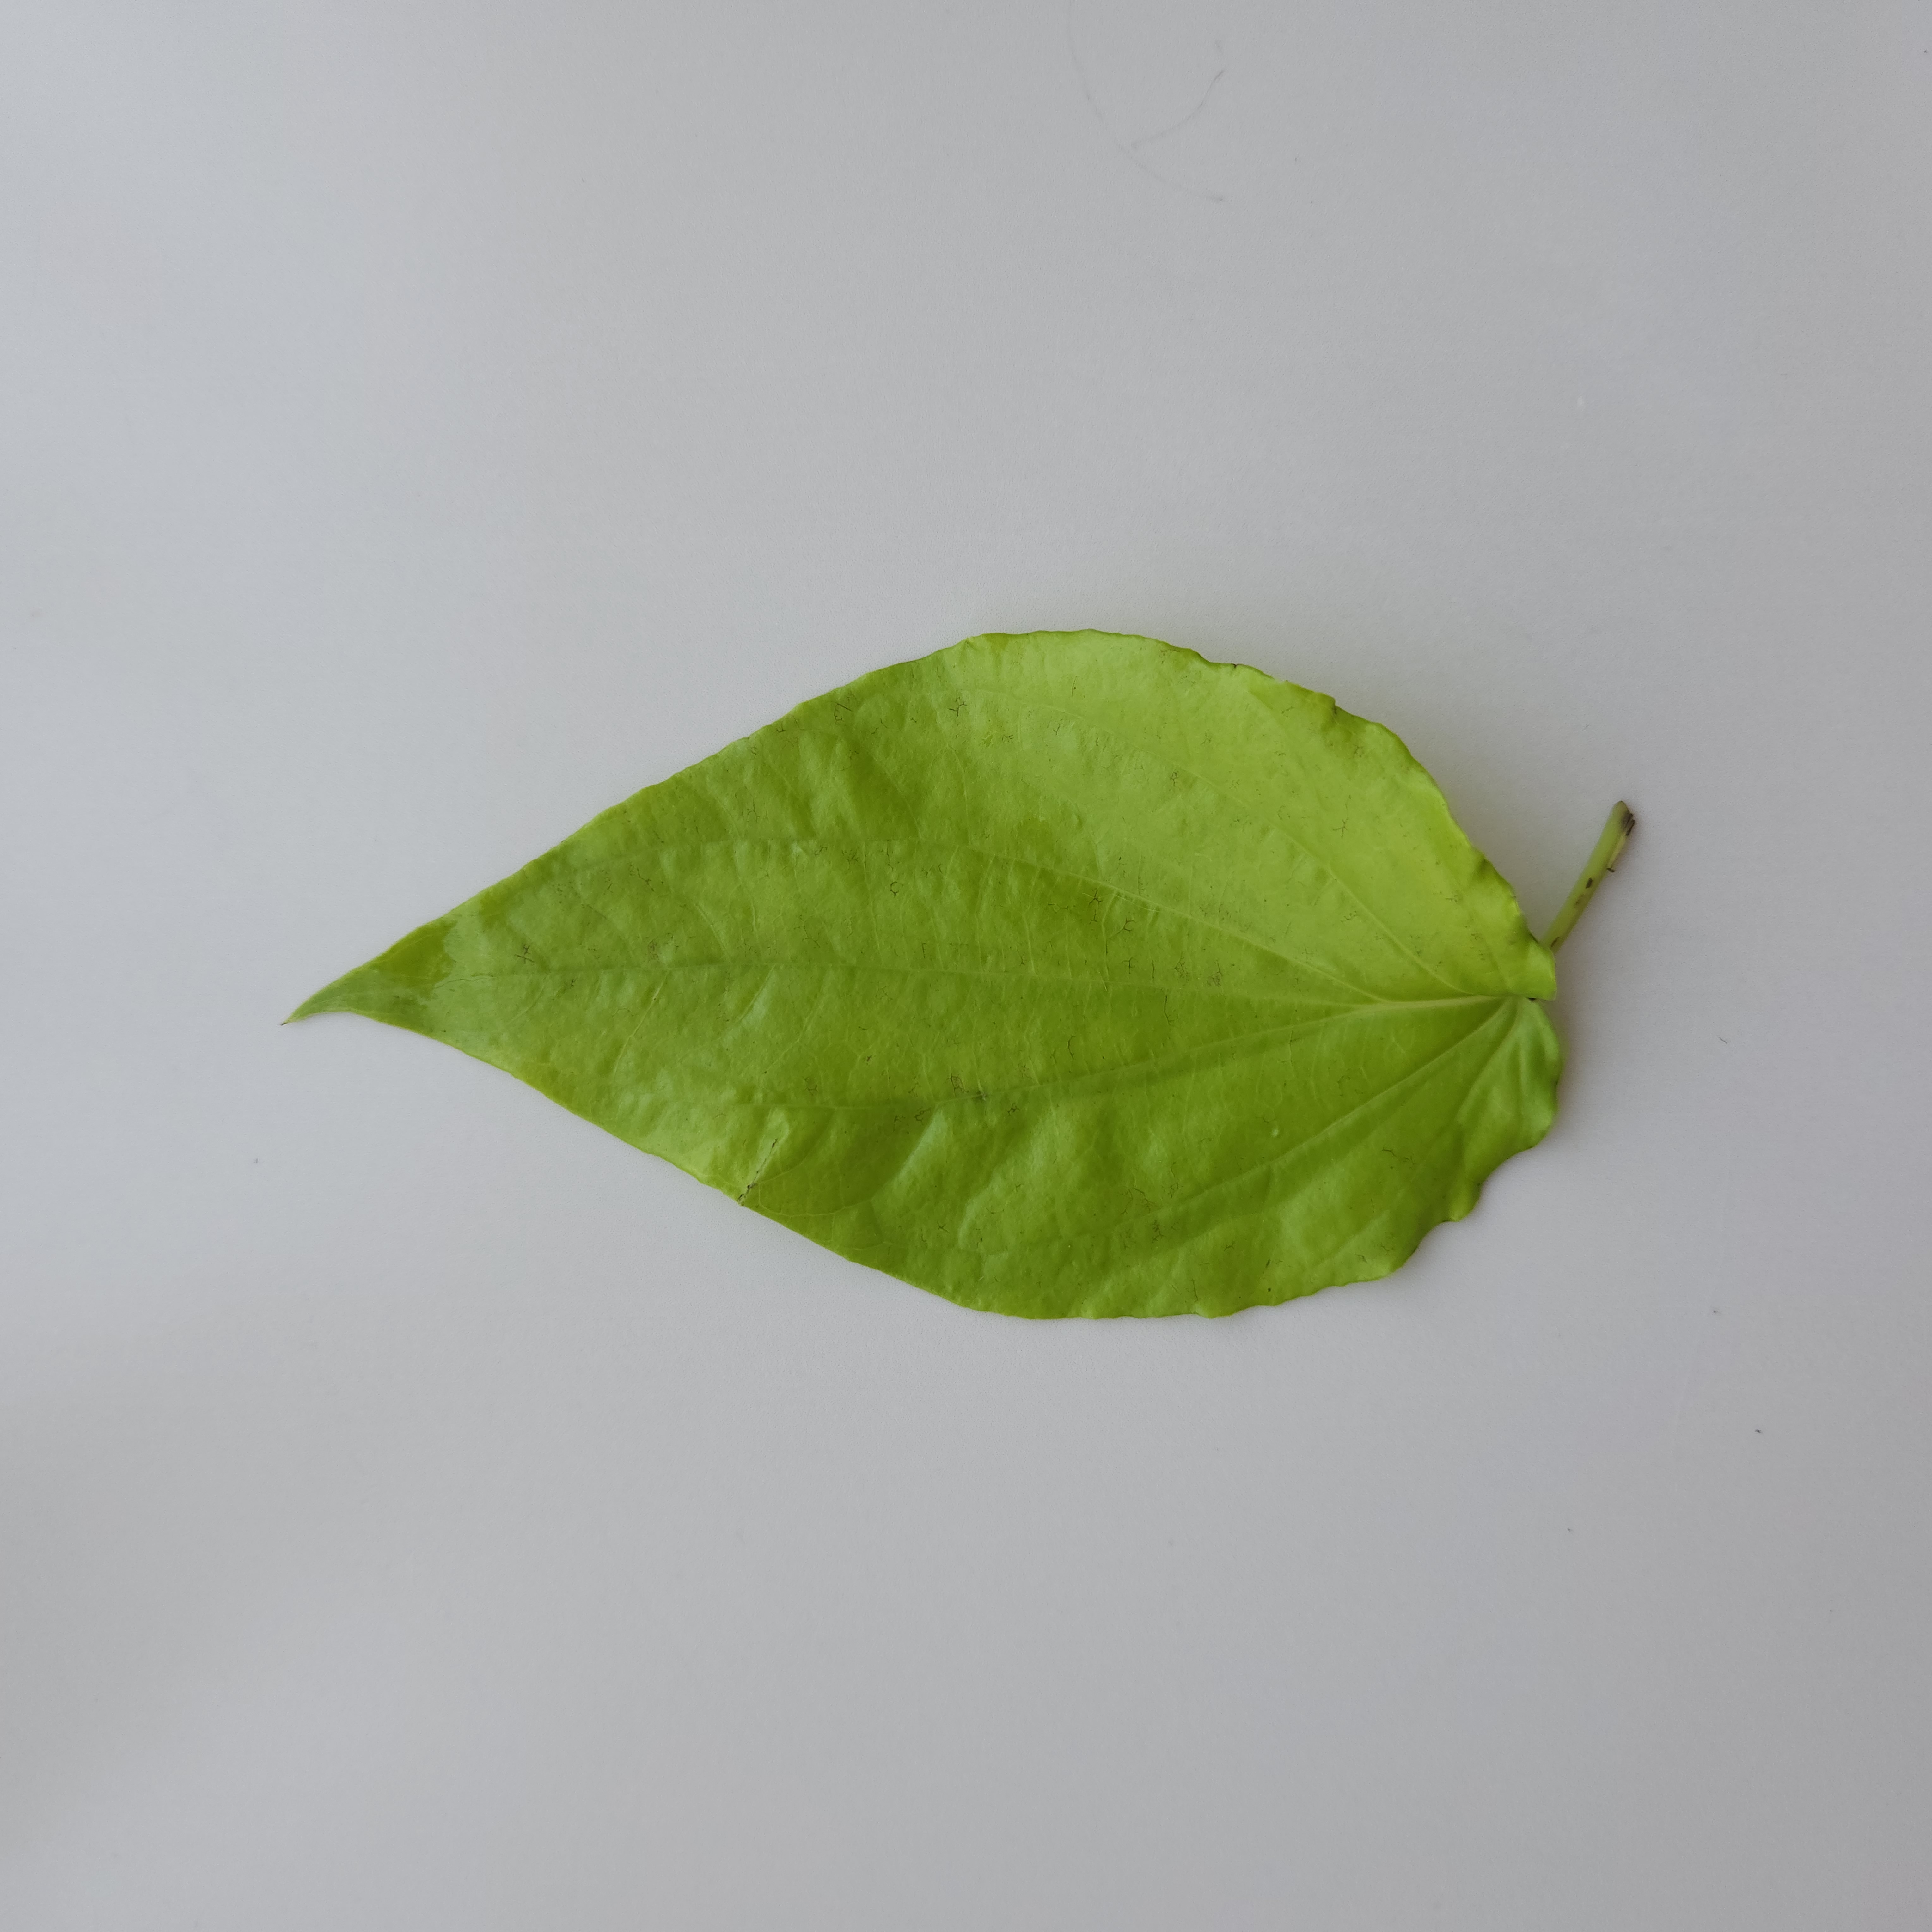
Label: Healthy